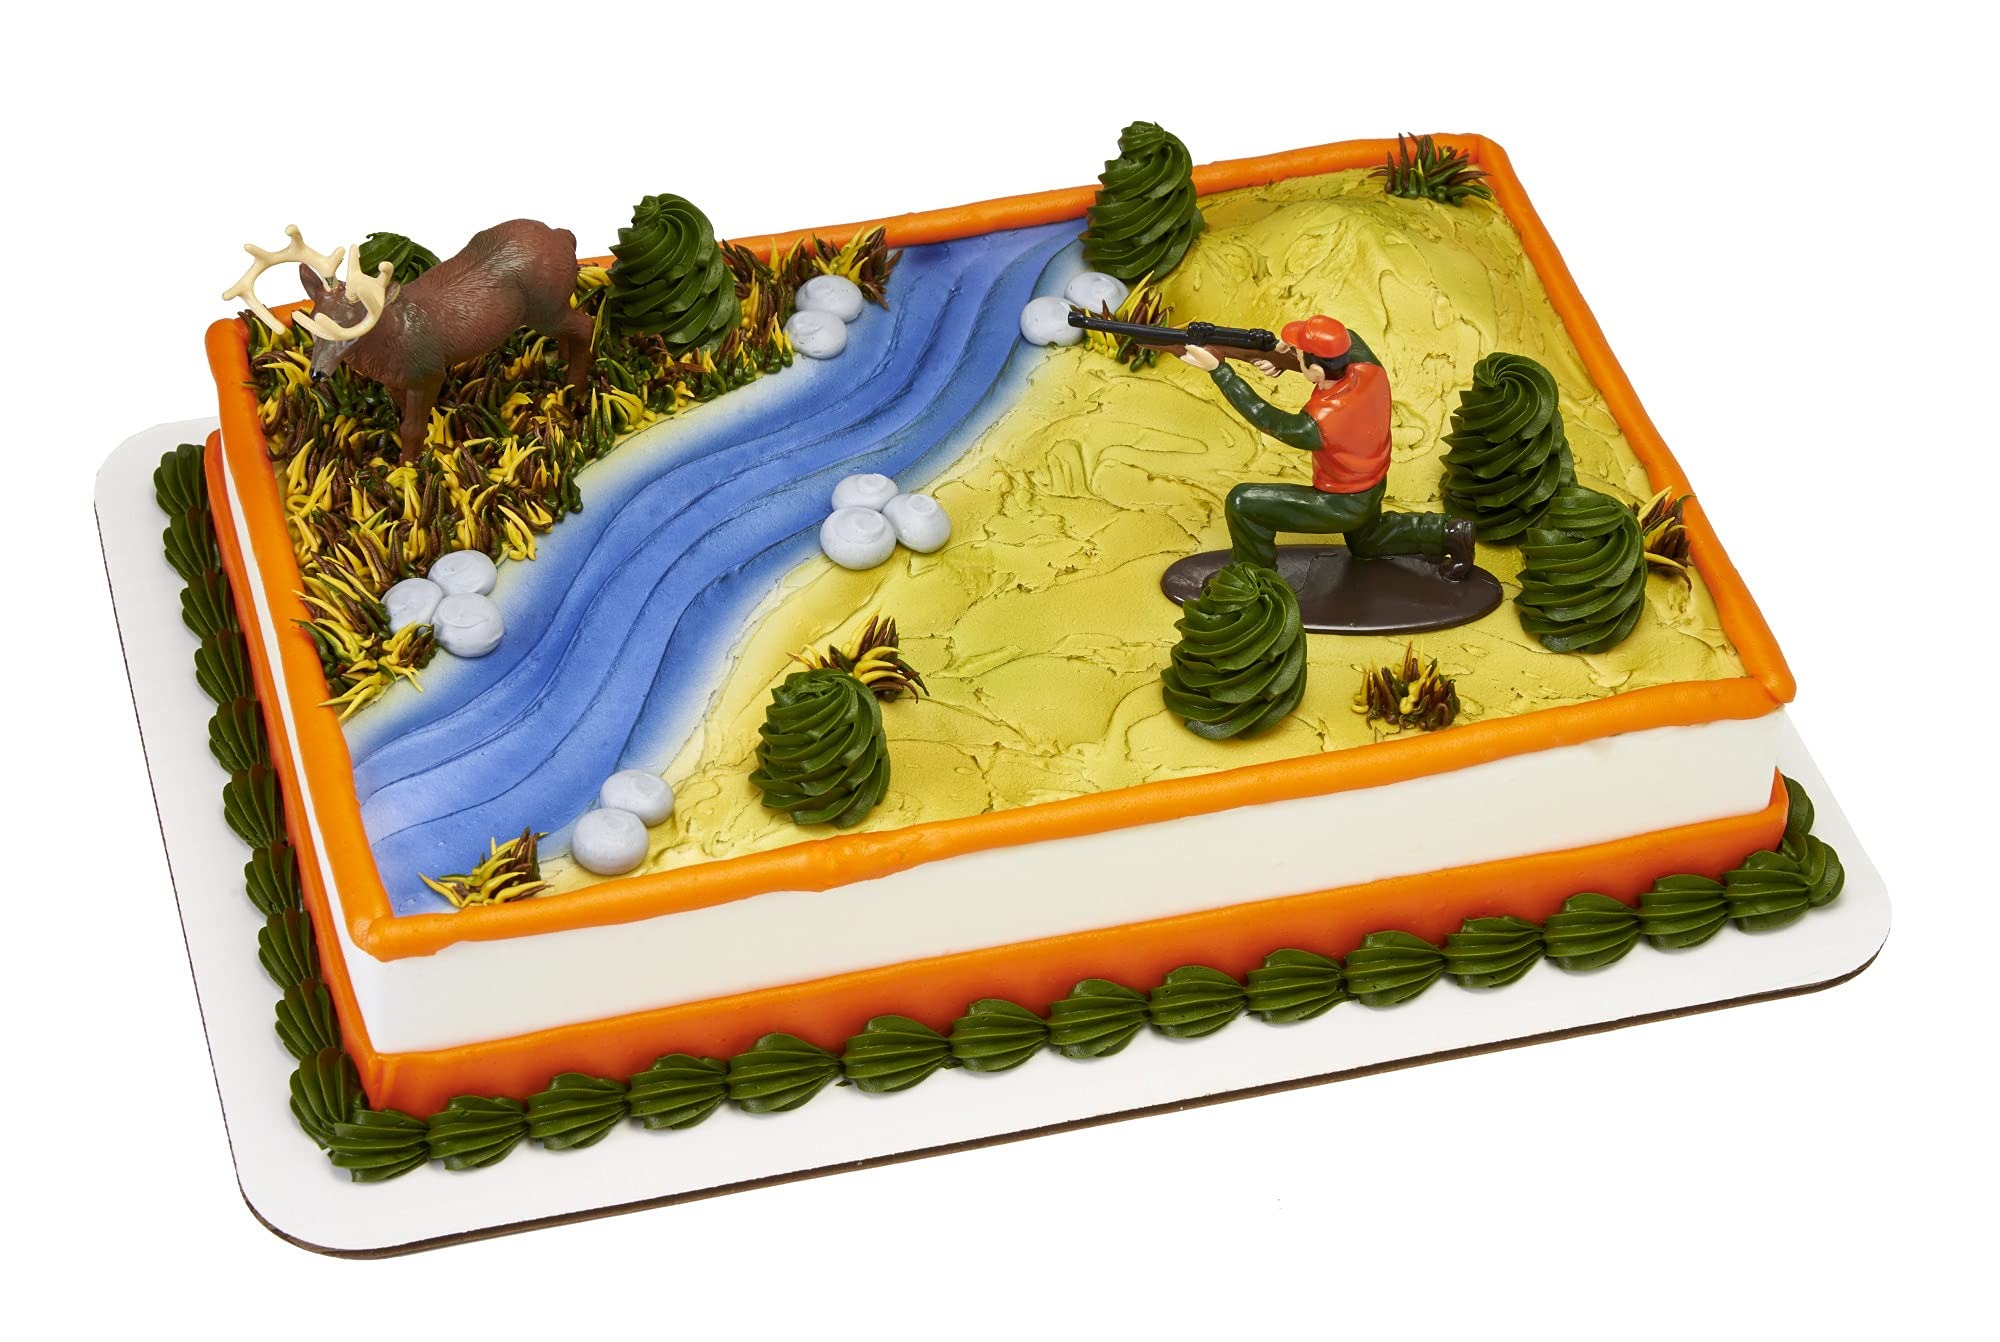
Item Name: DecoSet® Deer Hunting Cake Decorating Set Multi Deer 3.1" x 1.35" x 3.1"; Hunter 3.4" x 1.35" x 2.65"
Bullet Point 1: Deer Hunting Cake Toppers - Celebrate birthdays, first hunts, and love of the sport all year round with this cake topper that features a hunter and deer figurines. Use with cakes of all shapes and sizes
Bullet Point 2: Reusable Birthday Cake Decorations - This Deer Hunting topper is made of strong plastic and can be displayed or used over and over again. (Not for children under 3 years)
Bullet Point 3: Food-Safe Birthday Cake Toppers - Made of food-safe molded plastic to stand steady on the cake and withstand playtime after the party’s over
Bullet Point 4: Ready to Use - These birthday cake decorations come with everything you need to help you set the scene and create a celebration cake showstopper!
Bullet Point 5: Deer Hunting Decorations from a Leader in Cake Decorating - This is just one of the many cake toppers and quality products in the DecoSet range. Professional cake decorators worldwide rely on DecoSet for all their cake decorating needs
Value: 1.0
Unit: Count

Price: 12.51